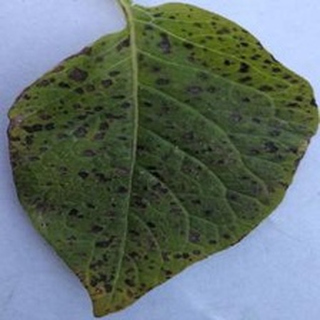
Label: potato_early_blight